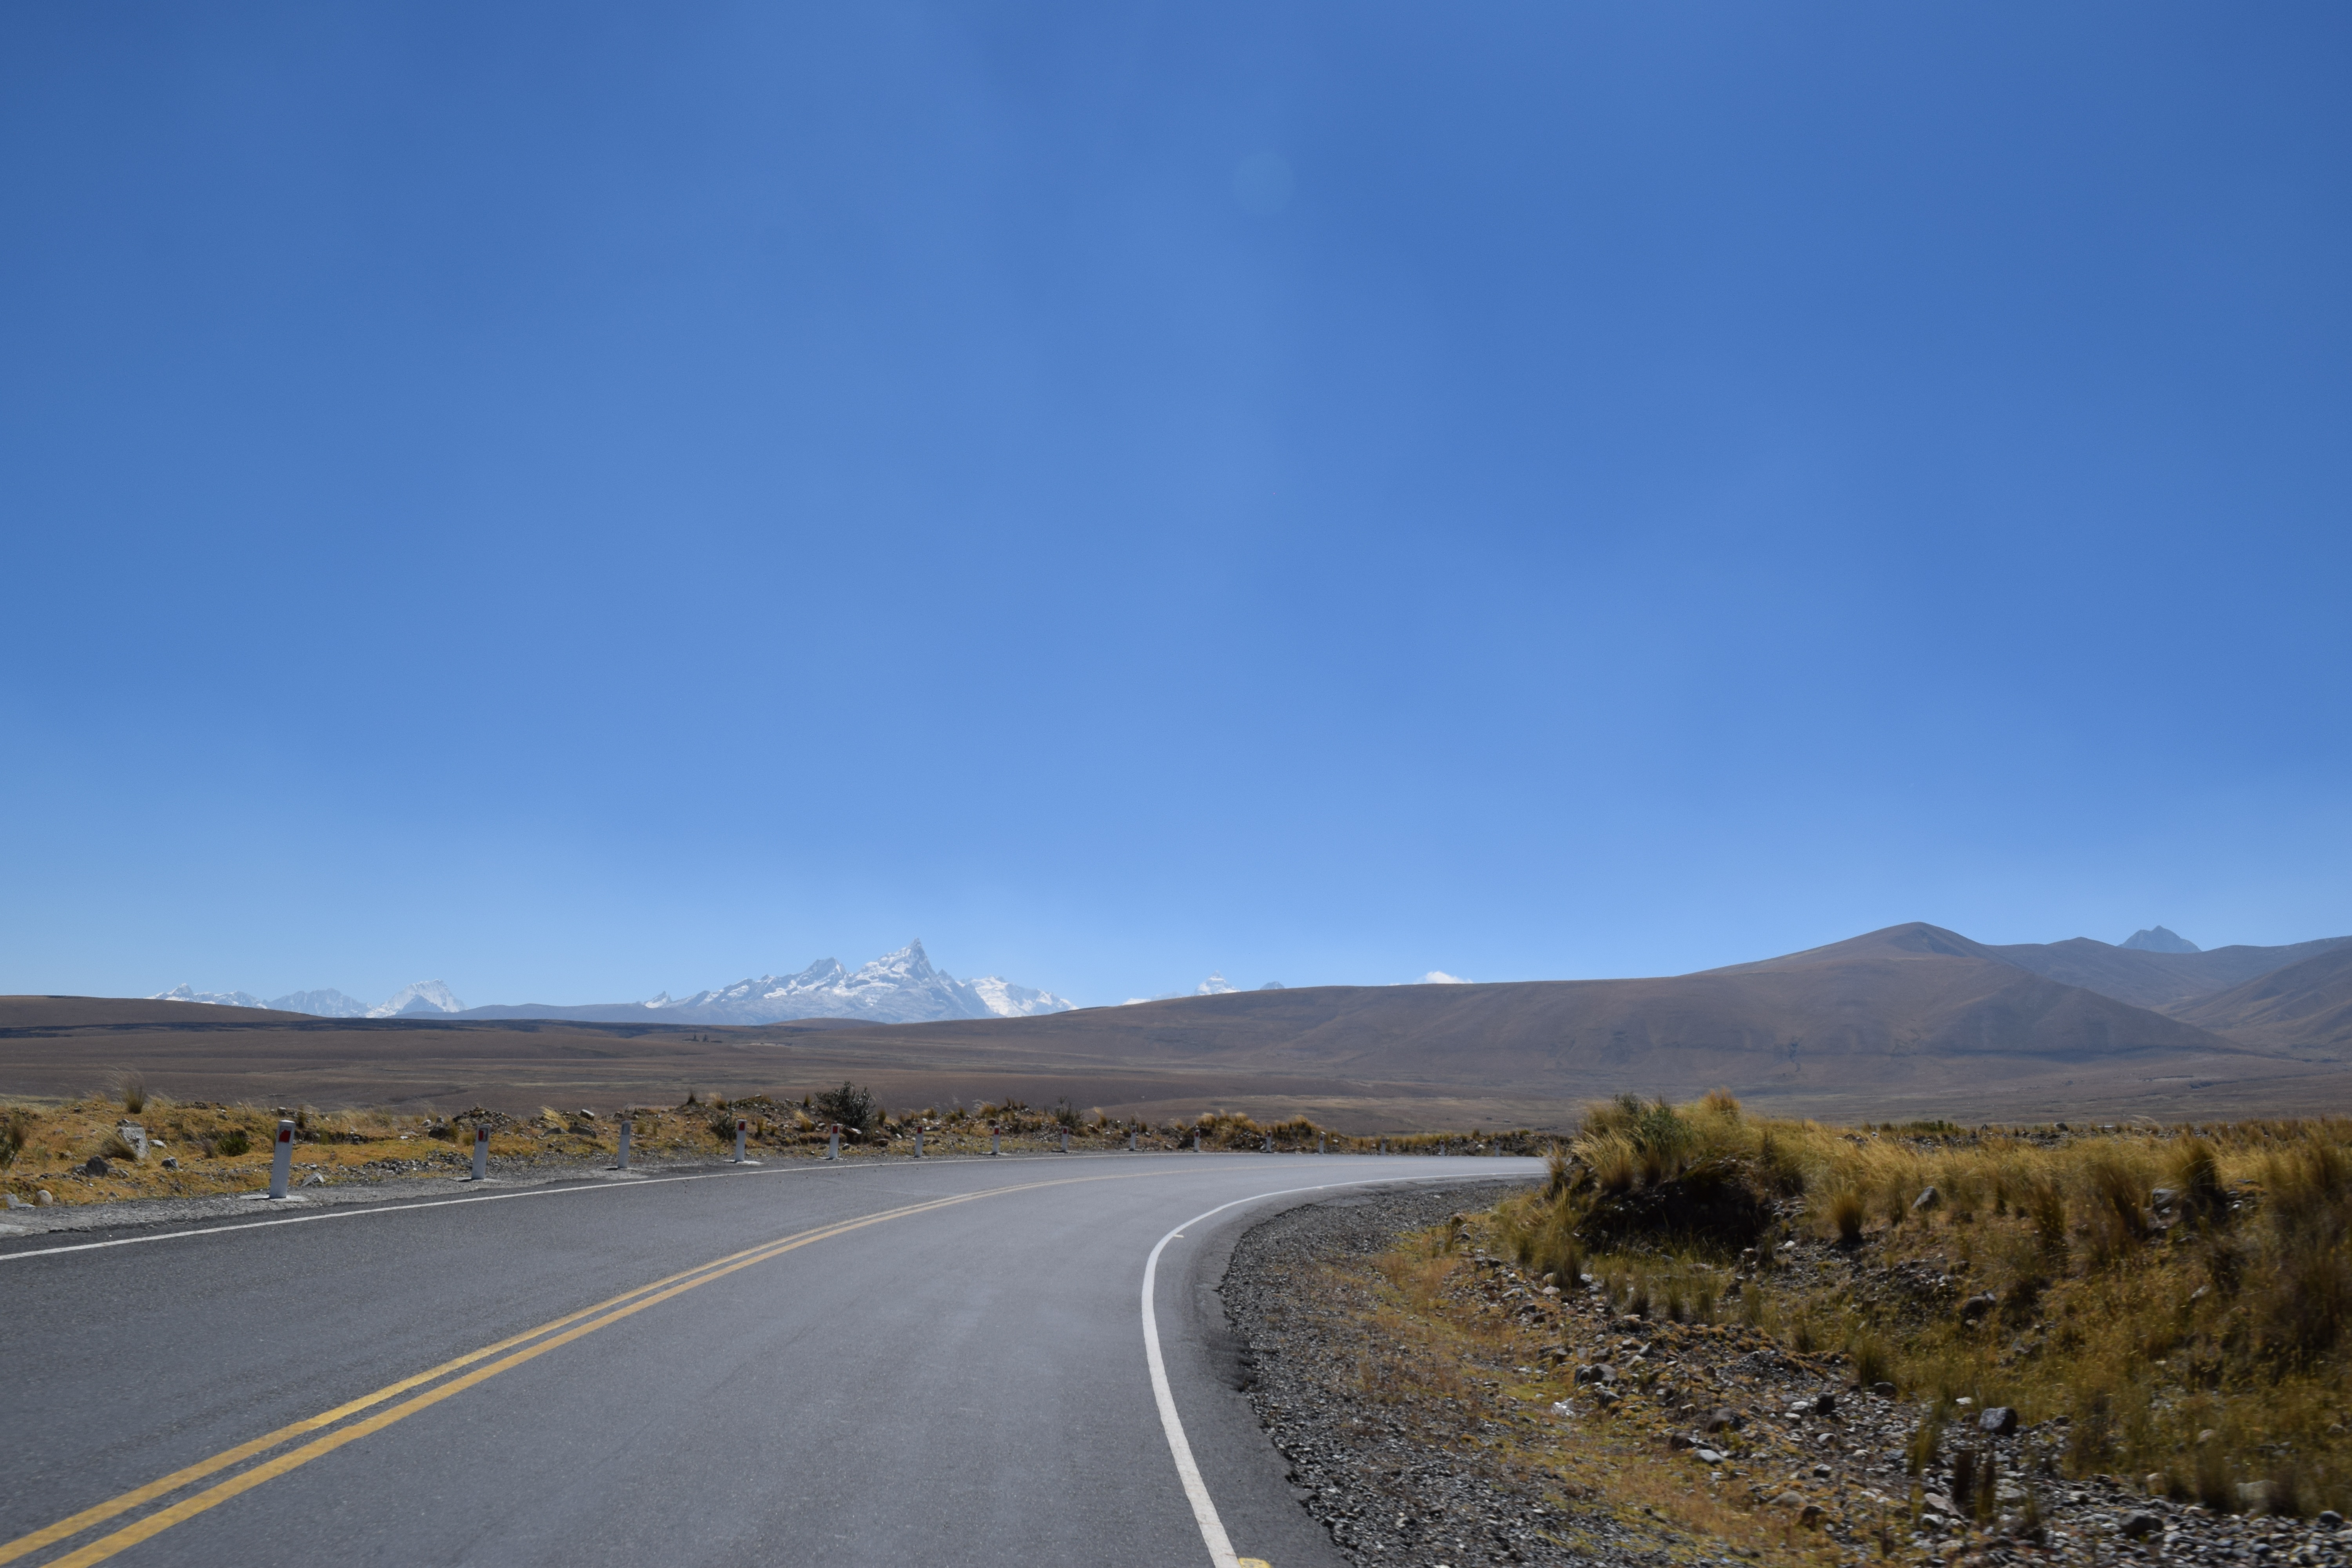
landscape, horizon, mountain, cloud, road, prairie, hill, highway, plain, road trip, infrastructure, plateau, mountain pass, controlled access highway